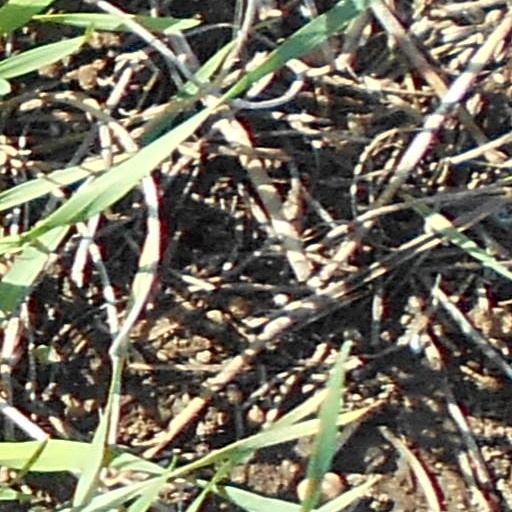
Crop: wheat